MTV2

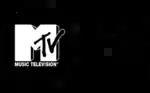
MTV2's logo used from 1997 to 1999.

Due in part to the unexpectedly slow roll-out of the fledgling channel, MTV Networks decided to rebrand M2 in the first quarter of 1999, changing the name to MTV2. In 1997, MTV's owner Viacom had bought out the rival music channel The Box. Starting on January 1, 2001, all households that had received The Box began to receive MTV2 in its place, putting the channel into millions of additional households. MTV2 also began adding television commercials to its broadcasts; beforehand, subscription providers interrupted MTV2's feed to insert their own ads.